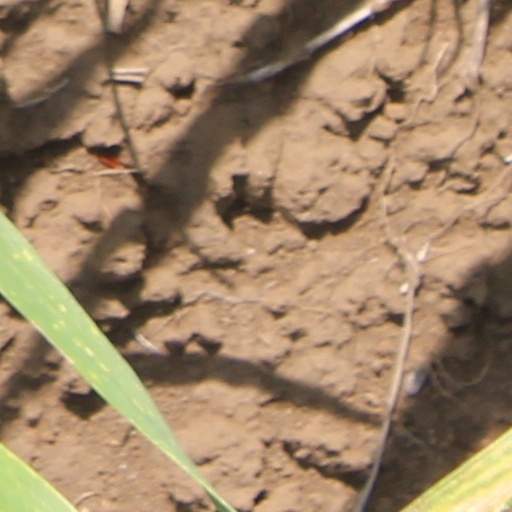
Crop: wheat